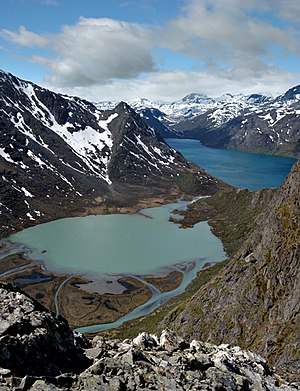
Jotunheimen
Besseggen mellem Gjende og Bessvatn.
Jotunheimen er Norges og Nordeuropas største fjeldområde. Her ligger de højeste fjelde i Nordeuropa, Galdhøpiggen og Glittertind.